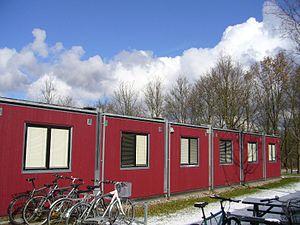
L'université technique du Danemark, souvent appelée DTU, est une université fondée en 1829 et située au nord de Copenhague, au Danemark. Sa formation d'ingénieur est classée parmi les meilleures d'Europe, et la meilleure de Scandinavie.